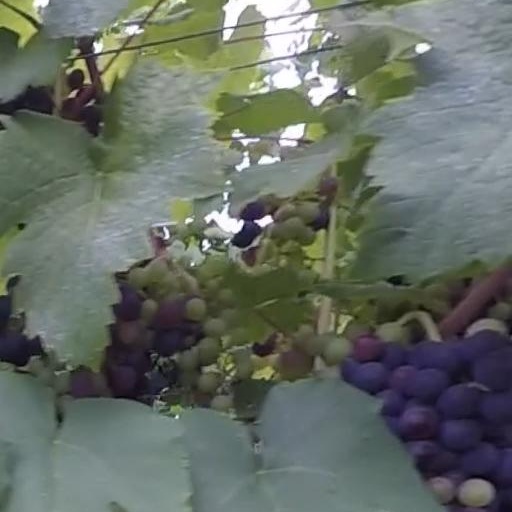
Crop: grape